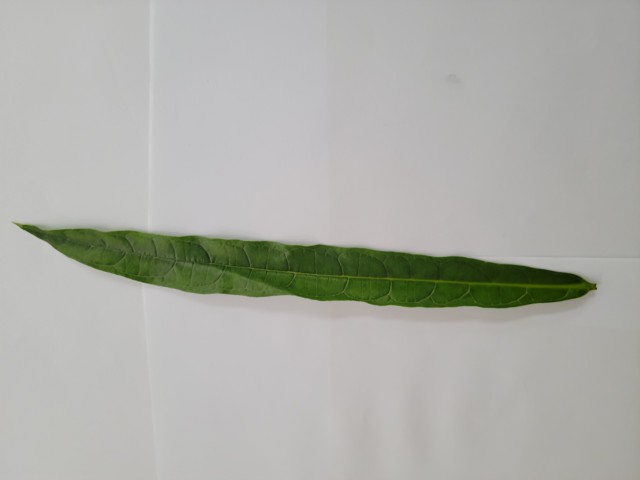
Plant: bamonhati